New York State Route 3

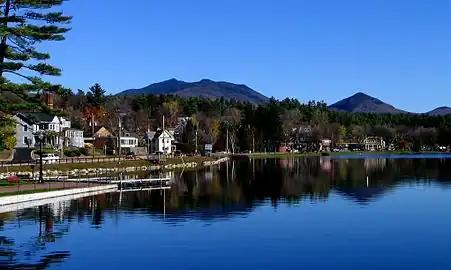
Lake Flower in Saranac Lake, with NY 3 and NY 86 routed along the lakeshore

East of Massena, NY 3 followed a series of local roads that parallel the modern divided highway section of NY 37 to Rooseveltown, at which point it rejoined current NY 37. The highway remained on today's NY 37 up to CR 51 northwest of Malone, where NY 3 continued south on CR 51 to modern US 11 (then NY 2) west of the village. After briefly overlapping NY 2 (current US 11) into Malone, NY 3 turned south onto what is now NY 30, following the route to Paul Smiths. Past Paul Smiths, NY 3 continued east along the length of modern NY 86 to Jay, overlapping then-NY 10 from Harrietstown to Saranac Lake in between. Lastly, from Jay to Plattsburgh, NY 3 overlapped then-NY 6 along what is now NY 9N and US 9.